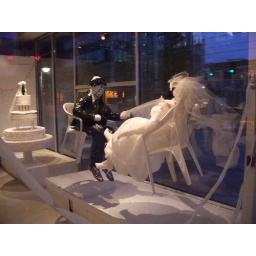
Another White Trash Wedding recycled plastic bag art by Ruby Re-Usable May 2009 087